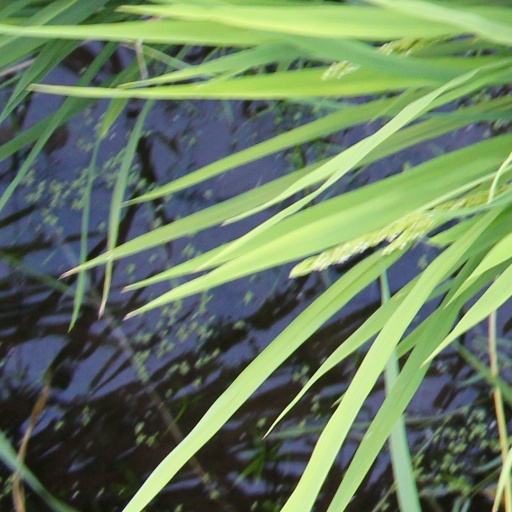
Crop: rice